Vandkunsten (square)

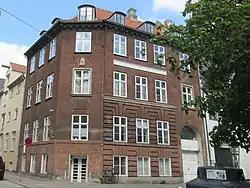
Vandkunsten 10

The Ording House ( No. 10), on the corner of Gåsegade, is from 1803 and was also built as a brewery. A memorial plaque on the corner commemorates the Swedish storm assault on Copenhagen which took place February 10 and 11, 1659 at this site0. The three-bay house at No. 11 (1735) and No. 13 (1754) are also listed.